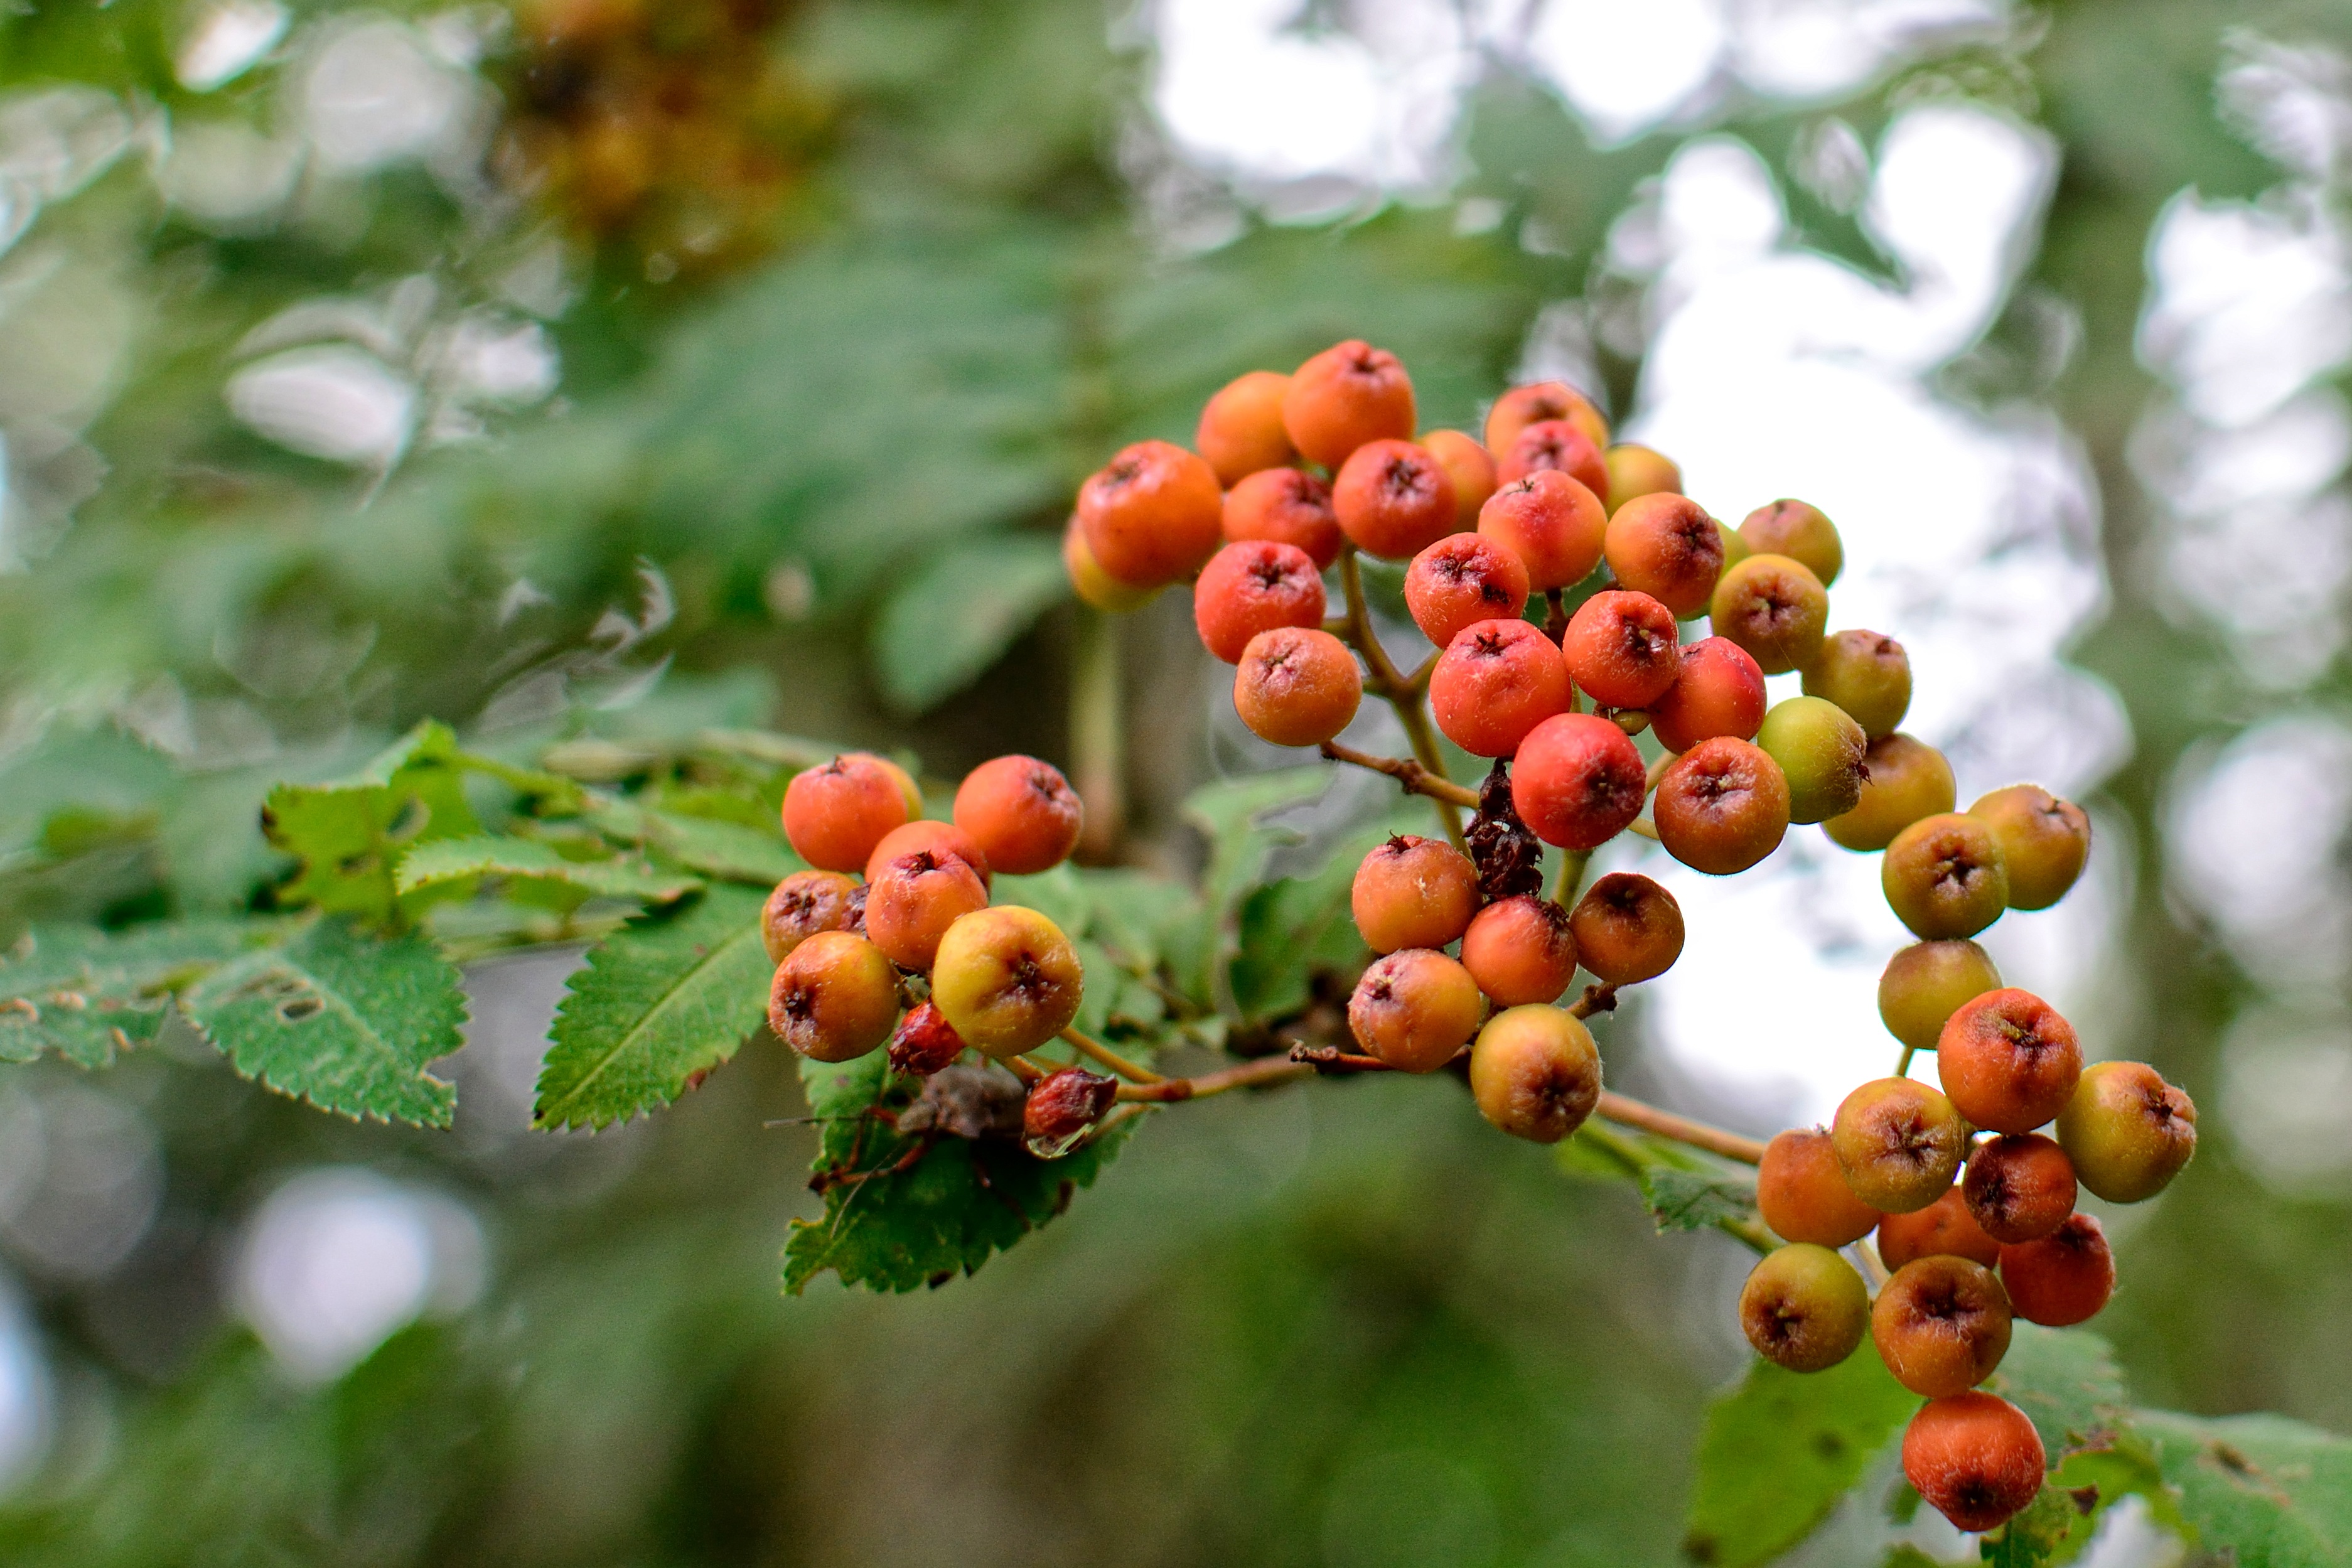
tree, nature, branch, plant, fruit, berry, leaf, flower, food, red, produce, evergreen, autumn, botany, flora, deciduous tree, birds, berries, shrub, fruits, rowan, macro photography, mountain ash, sorbus, fodder plant, flowering plant, woody plant, land plant, healing effects